I Wear the Black Hat

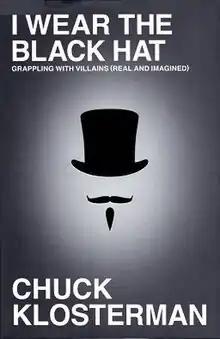
The first edition cover

I Wear the Black Hat: Grappling with Villains (Real and Imagined) is a book written by Chuck Klosterman, first published by Scribner in 2013. It is a collection of twelve essays examining the nature of villainy through the lens of popular culture, rock music, and sports. It is the eighth book released by Klosterman. The book debuted at number 5 on the "New York Times" bestseller list.